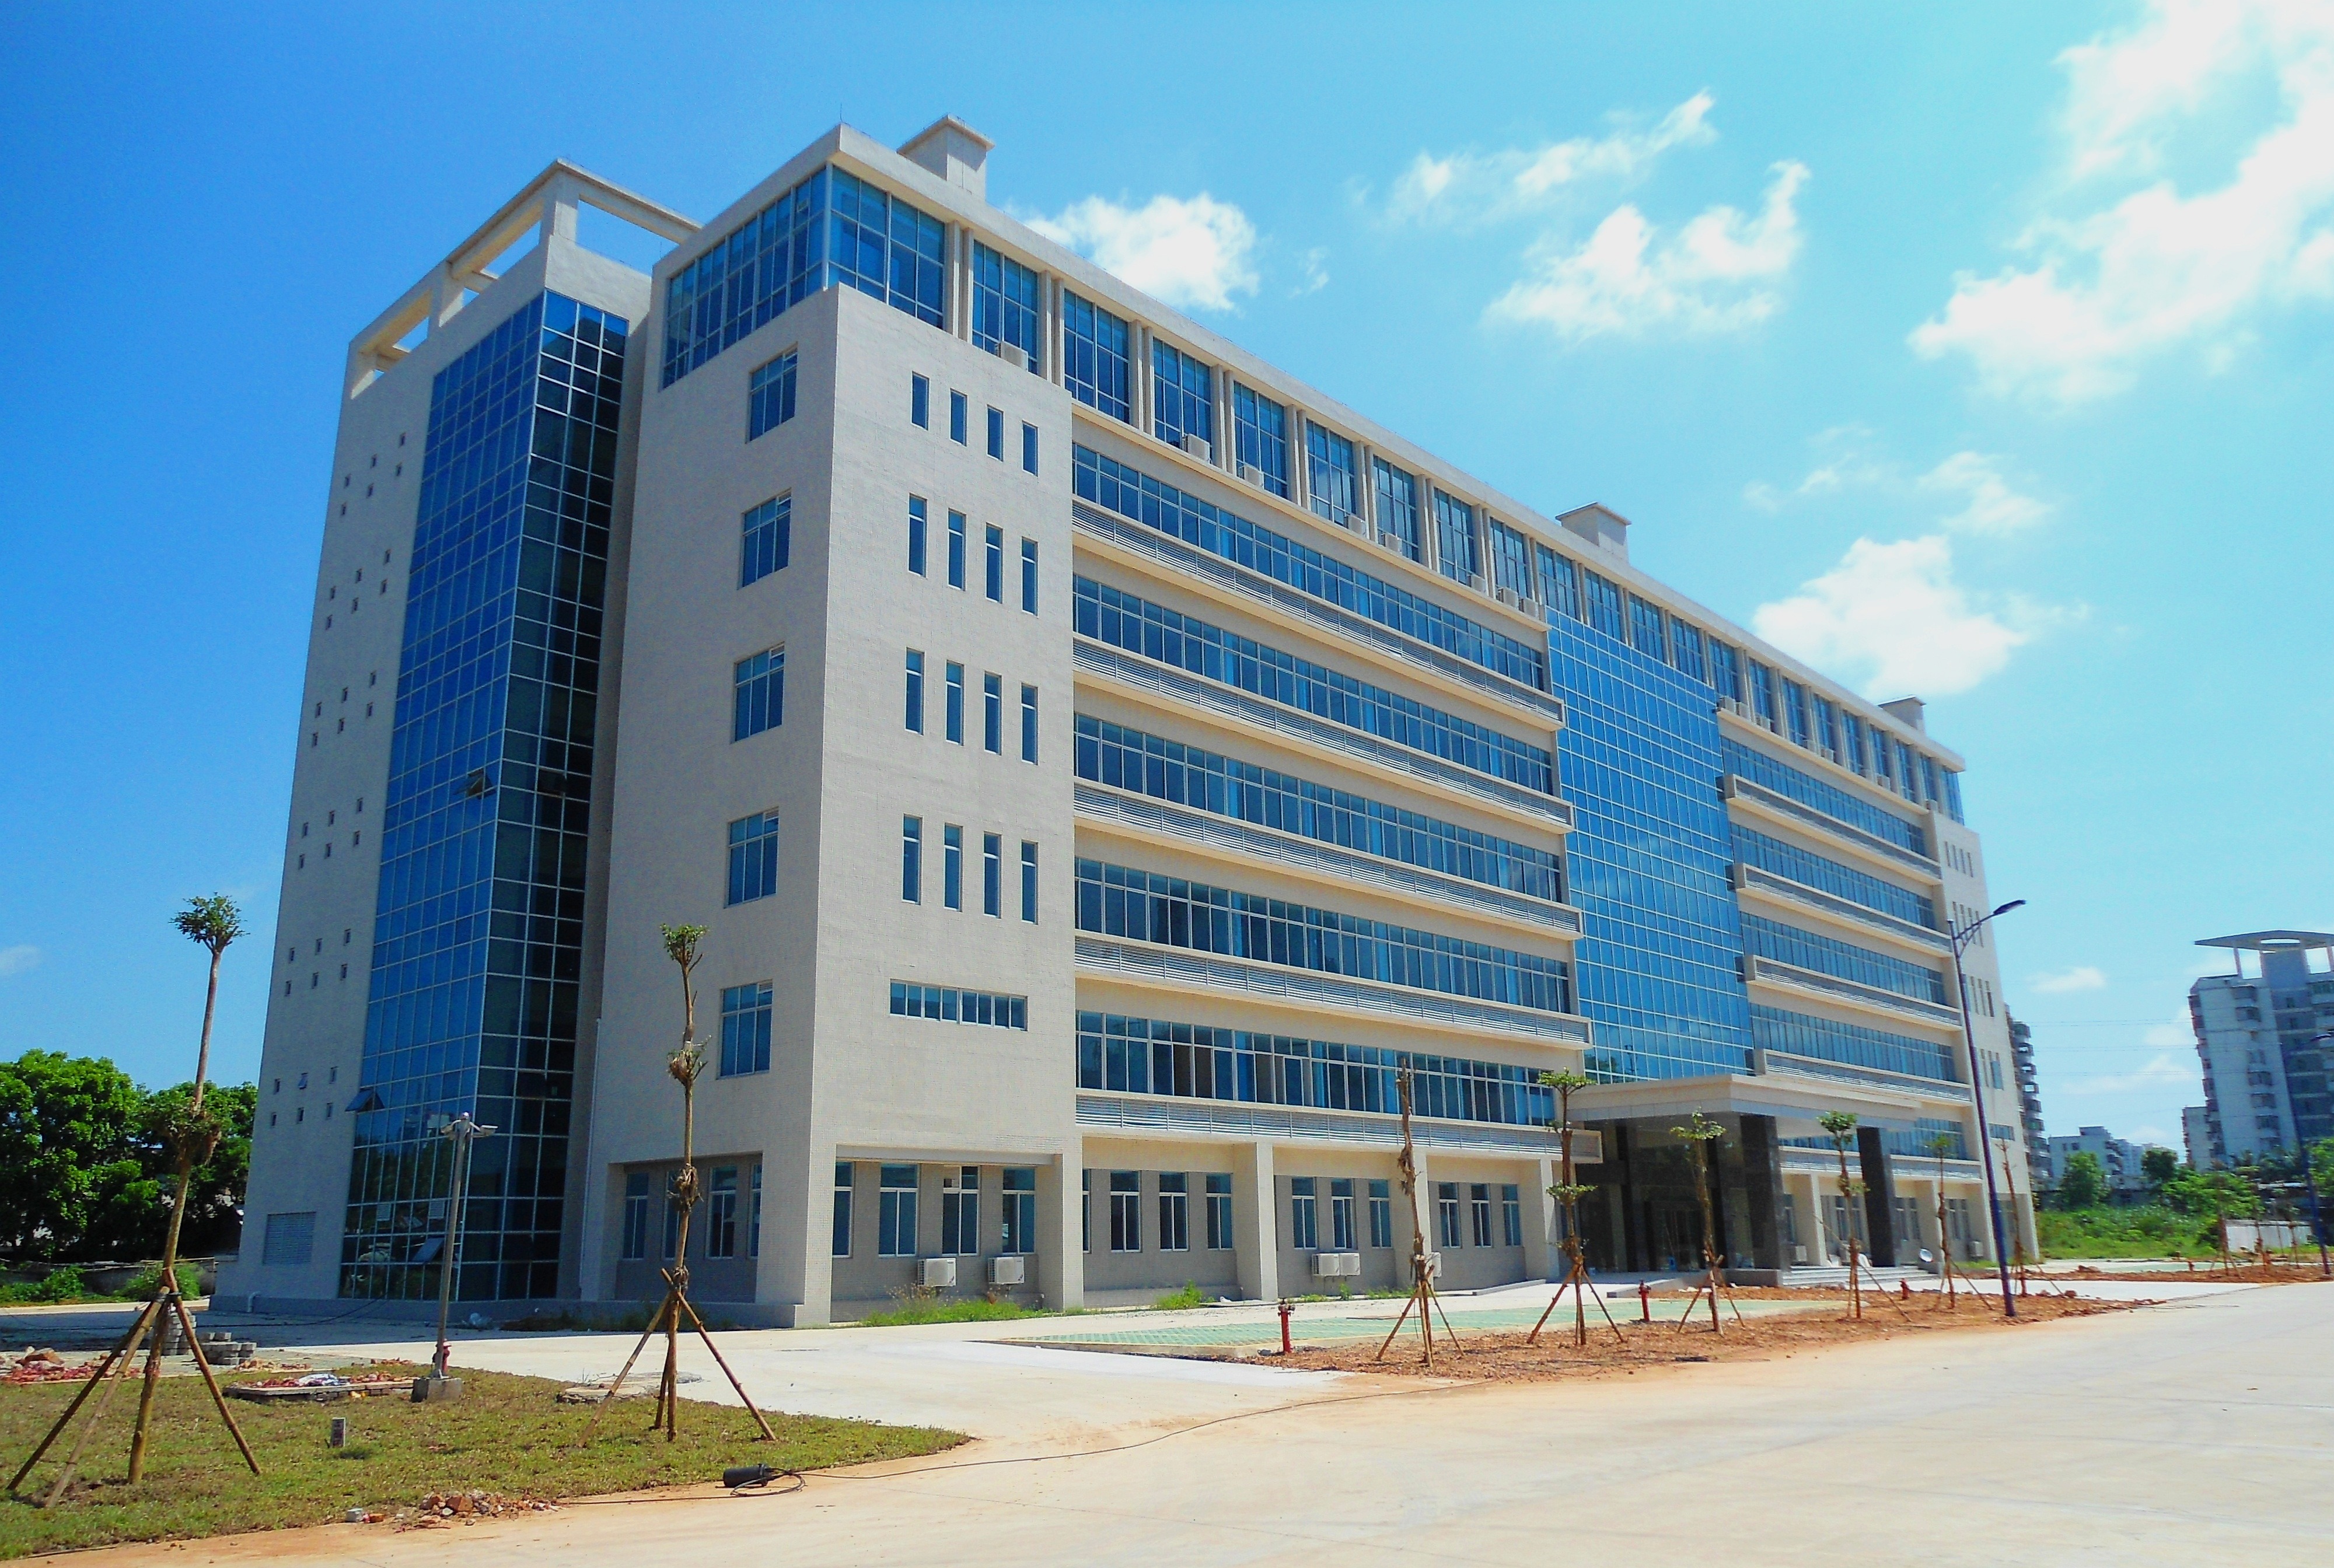
architecture, sky, street, building, downtown, plaza, facade, property, apartment, modern, tower block, clouds, china, commercial building, headquarters, condominium, neighbourhood, real estate, residential area, mixed use, academy of tropical agriculture